Substances poisonous to dogs

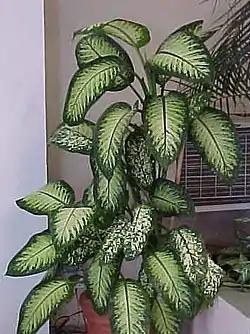
Dieffenbachia is a common indoor plant.

Dieffenbachia causes oral irritation, vomiting, and difficult swallowing in dogs. This plant contains calcium oxalate crystals. After ingestion, a dog may have a hard time swallowing and begin drooling or coughing as if choking. Dieffenbachia can cause damage to the liver and kidneys leading to death, comas, or permanent damage to critical organs, including the liver and kidneys, which may even lead to death.